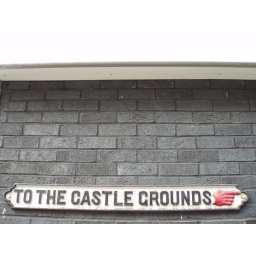
This sign can be found on the wall of Boots in Reigate High Street